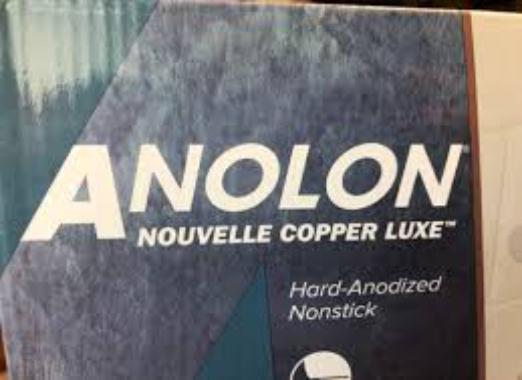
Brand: anolon
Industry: Necessities